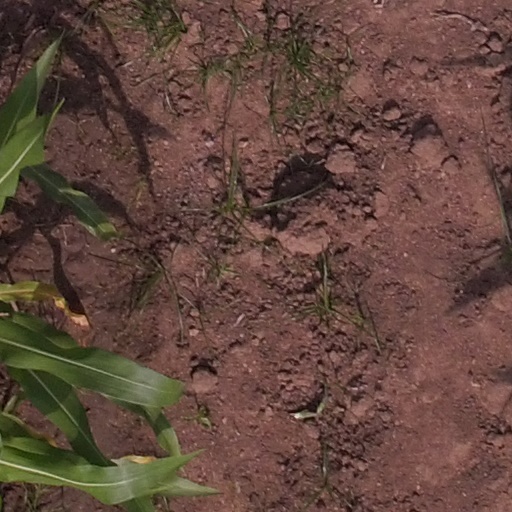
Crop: maize; corn